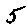
Label: 5